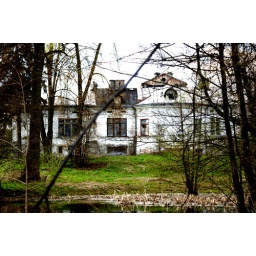
A house that does not have one worn, comfy chair in it is soulless.